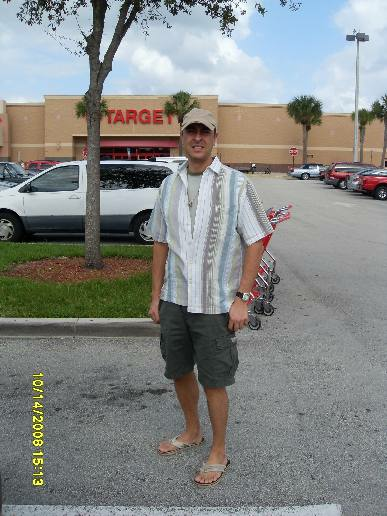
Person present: Yes